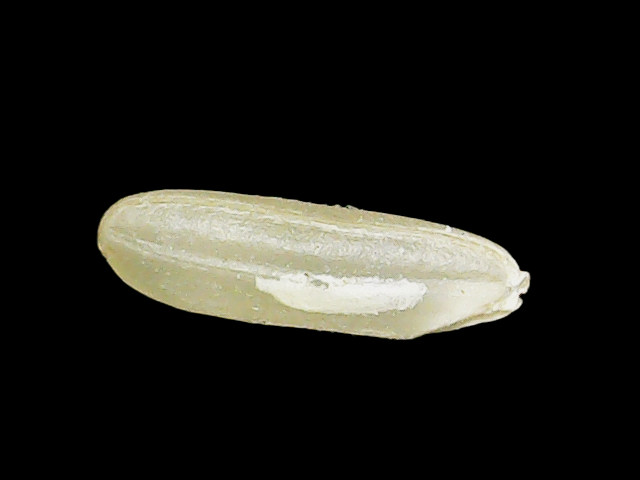
Rice variety: Binadhan17